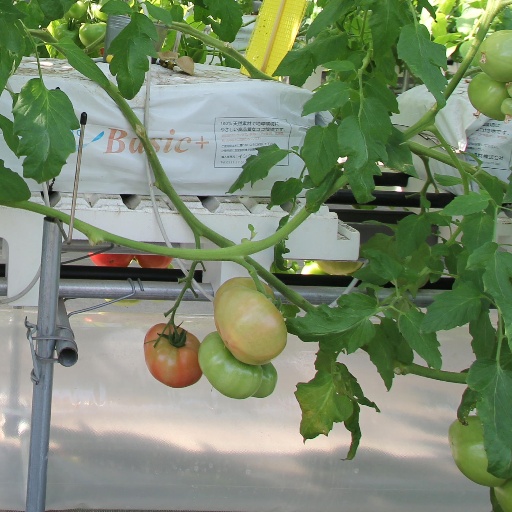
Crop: tomato